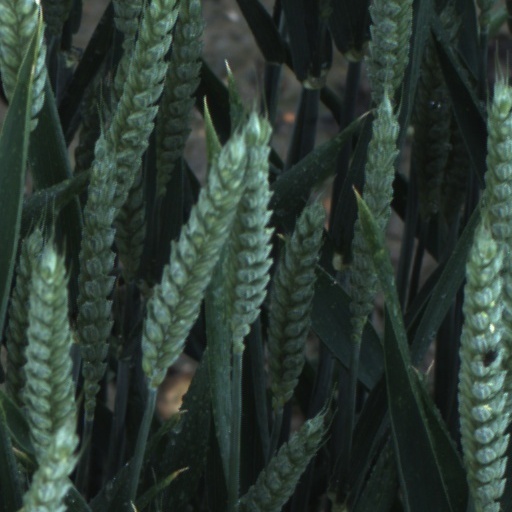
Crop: wheat